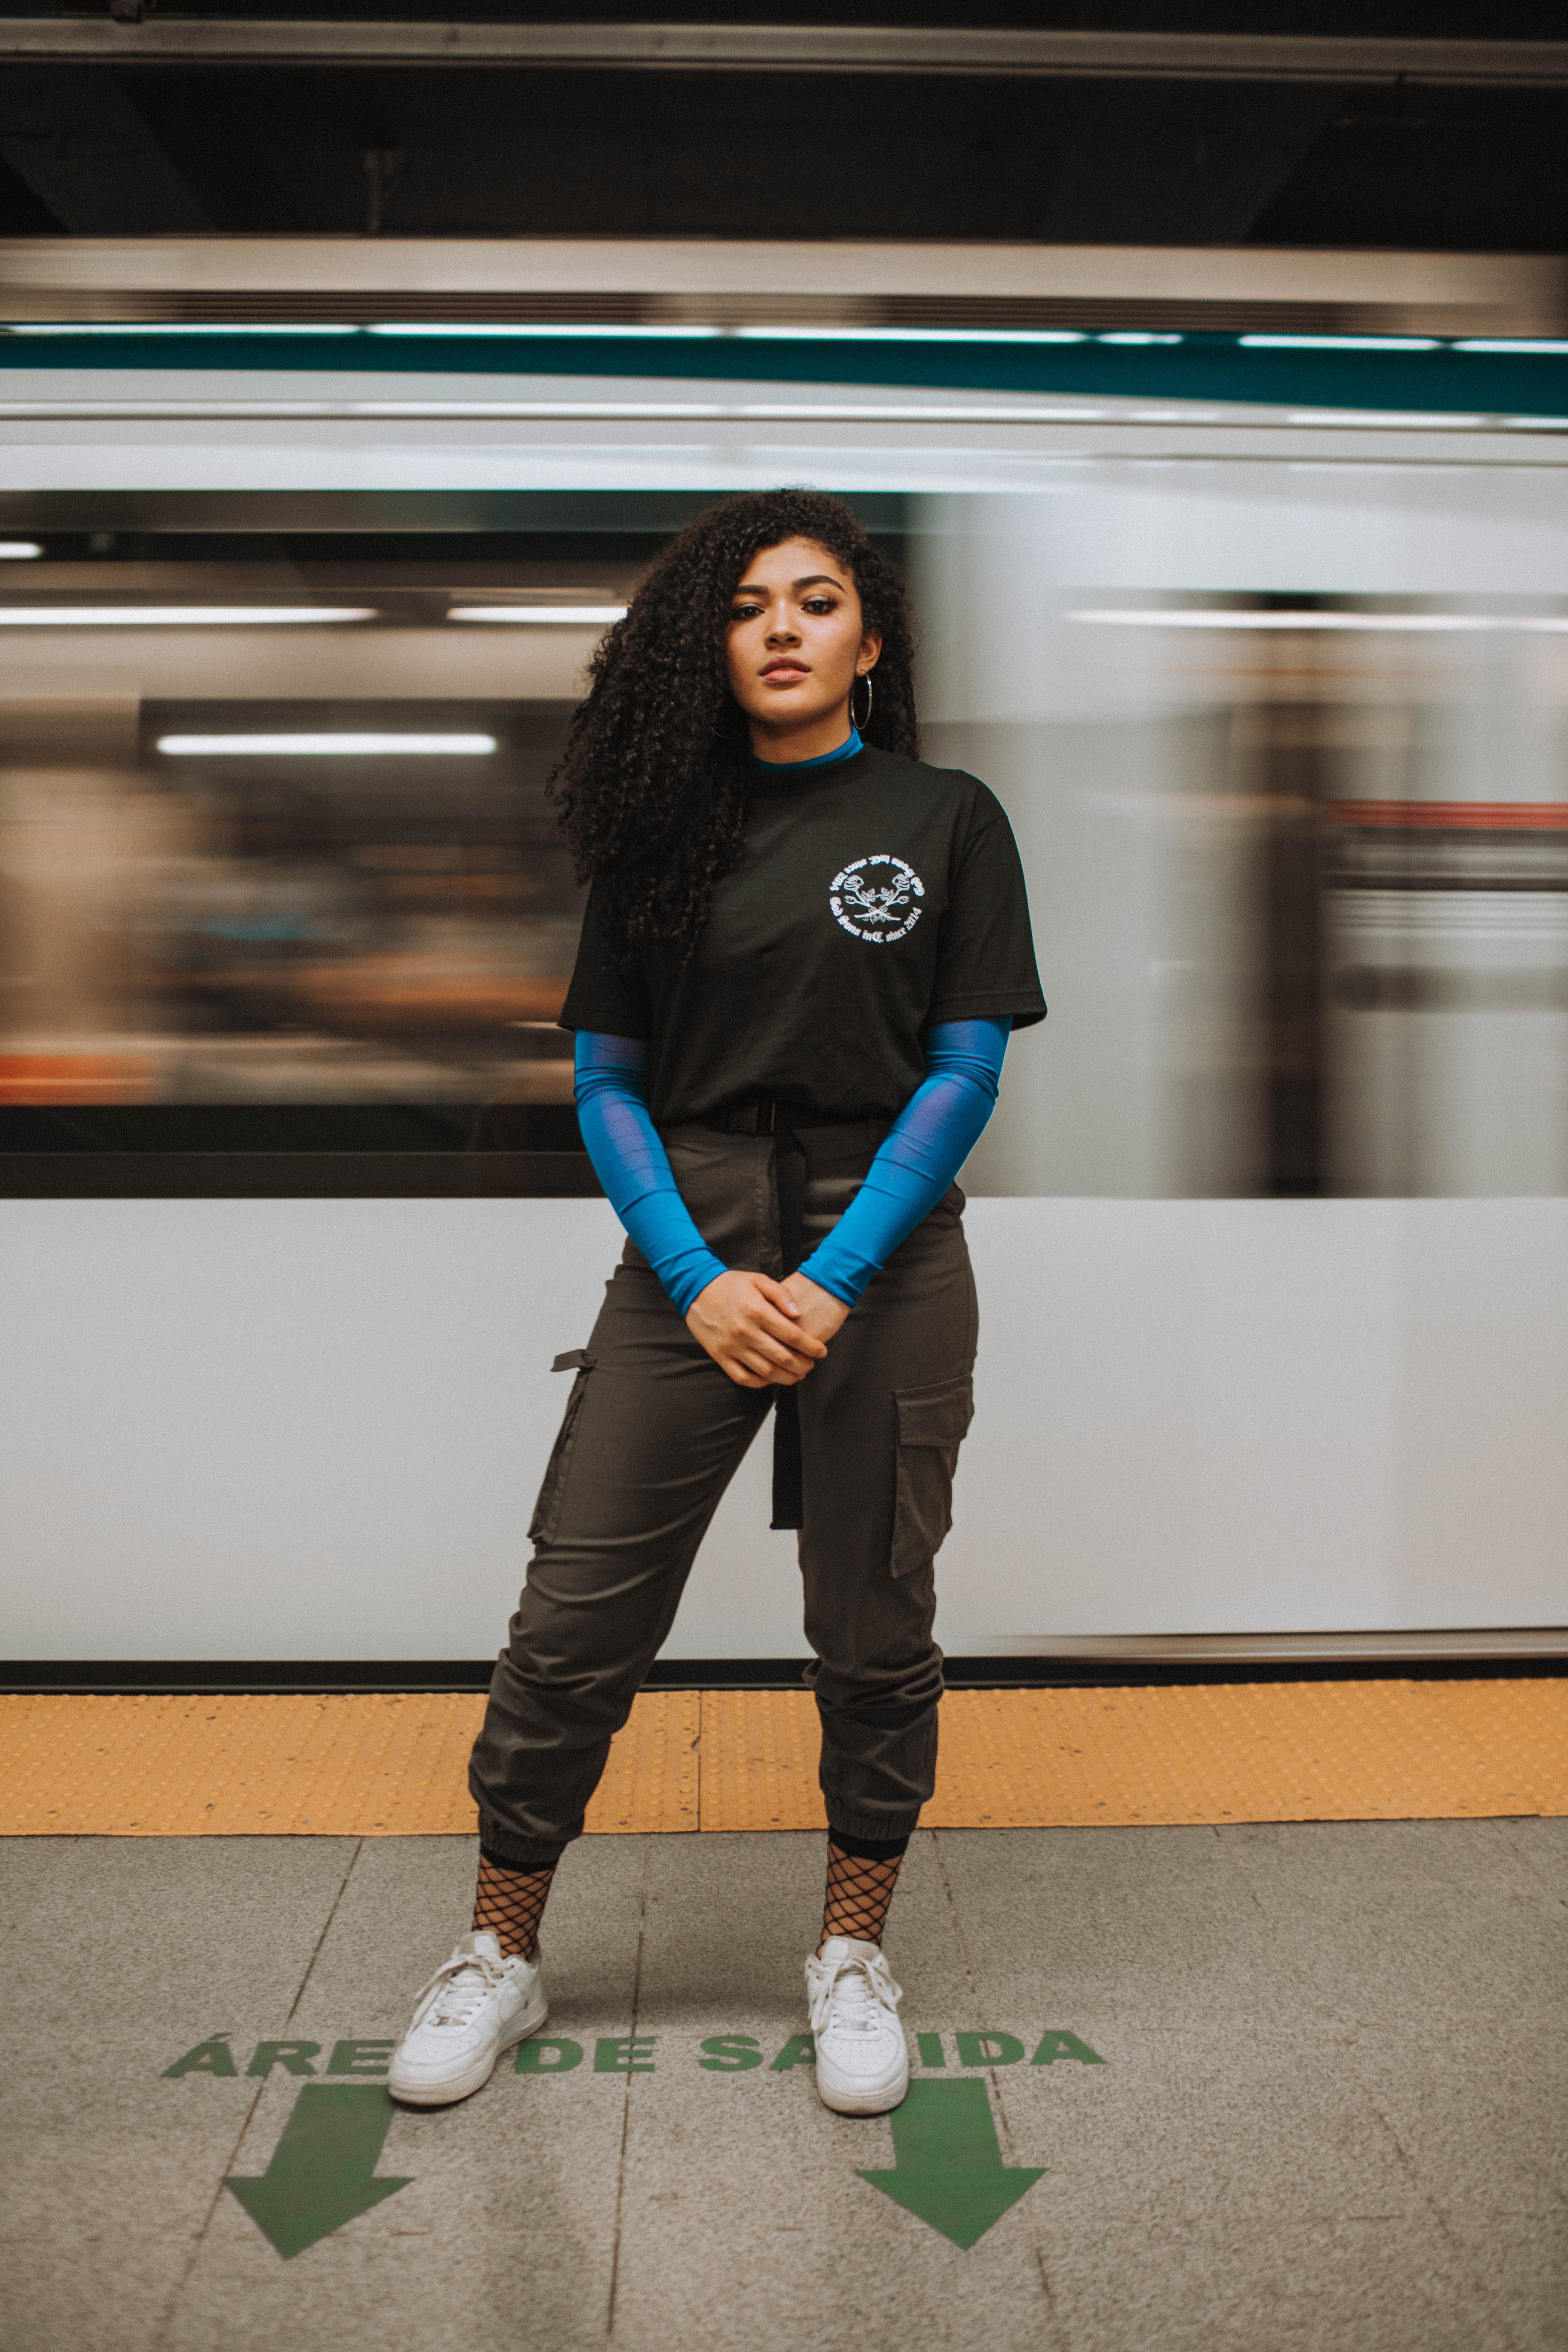
blue, fashion, standing, footwear, sportswear, shoe, photography, electric blue, dance, street fashion, performance, hip, t shirt